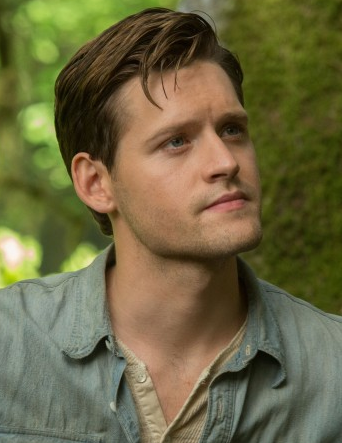
Gender: men